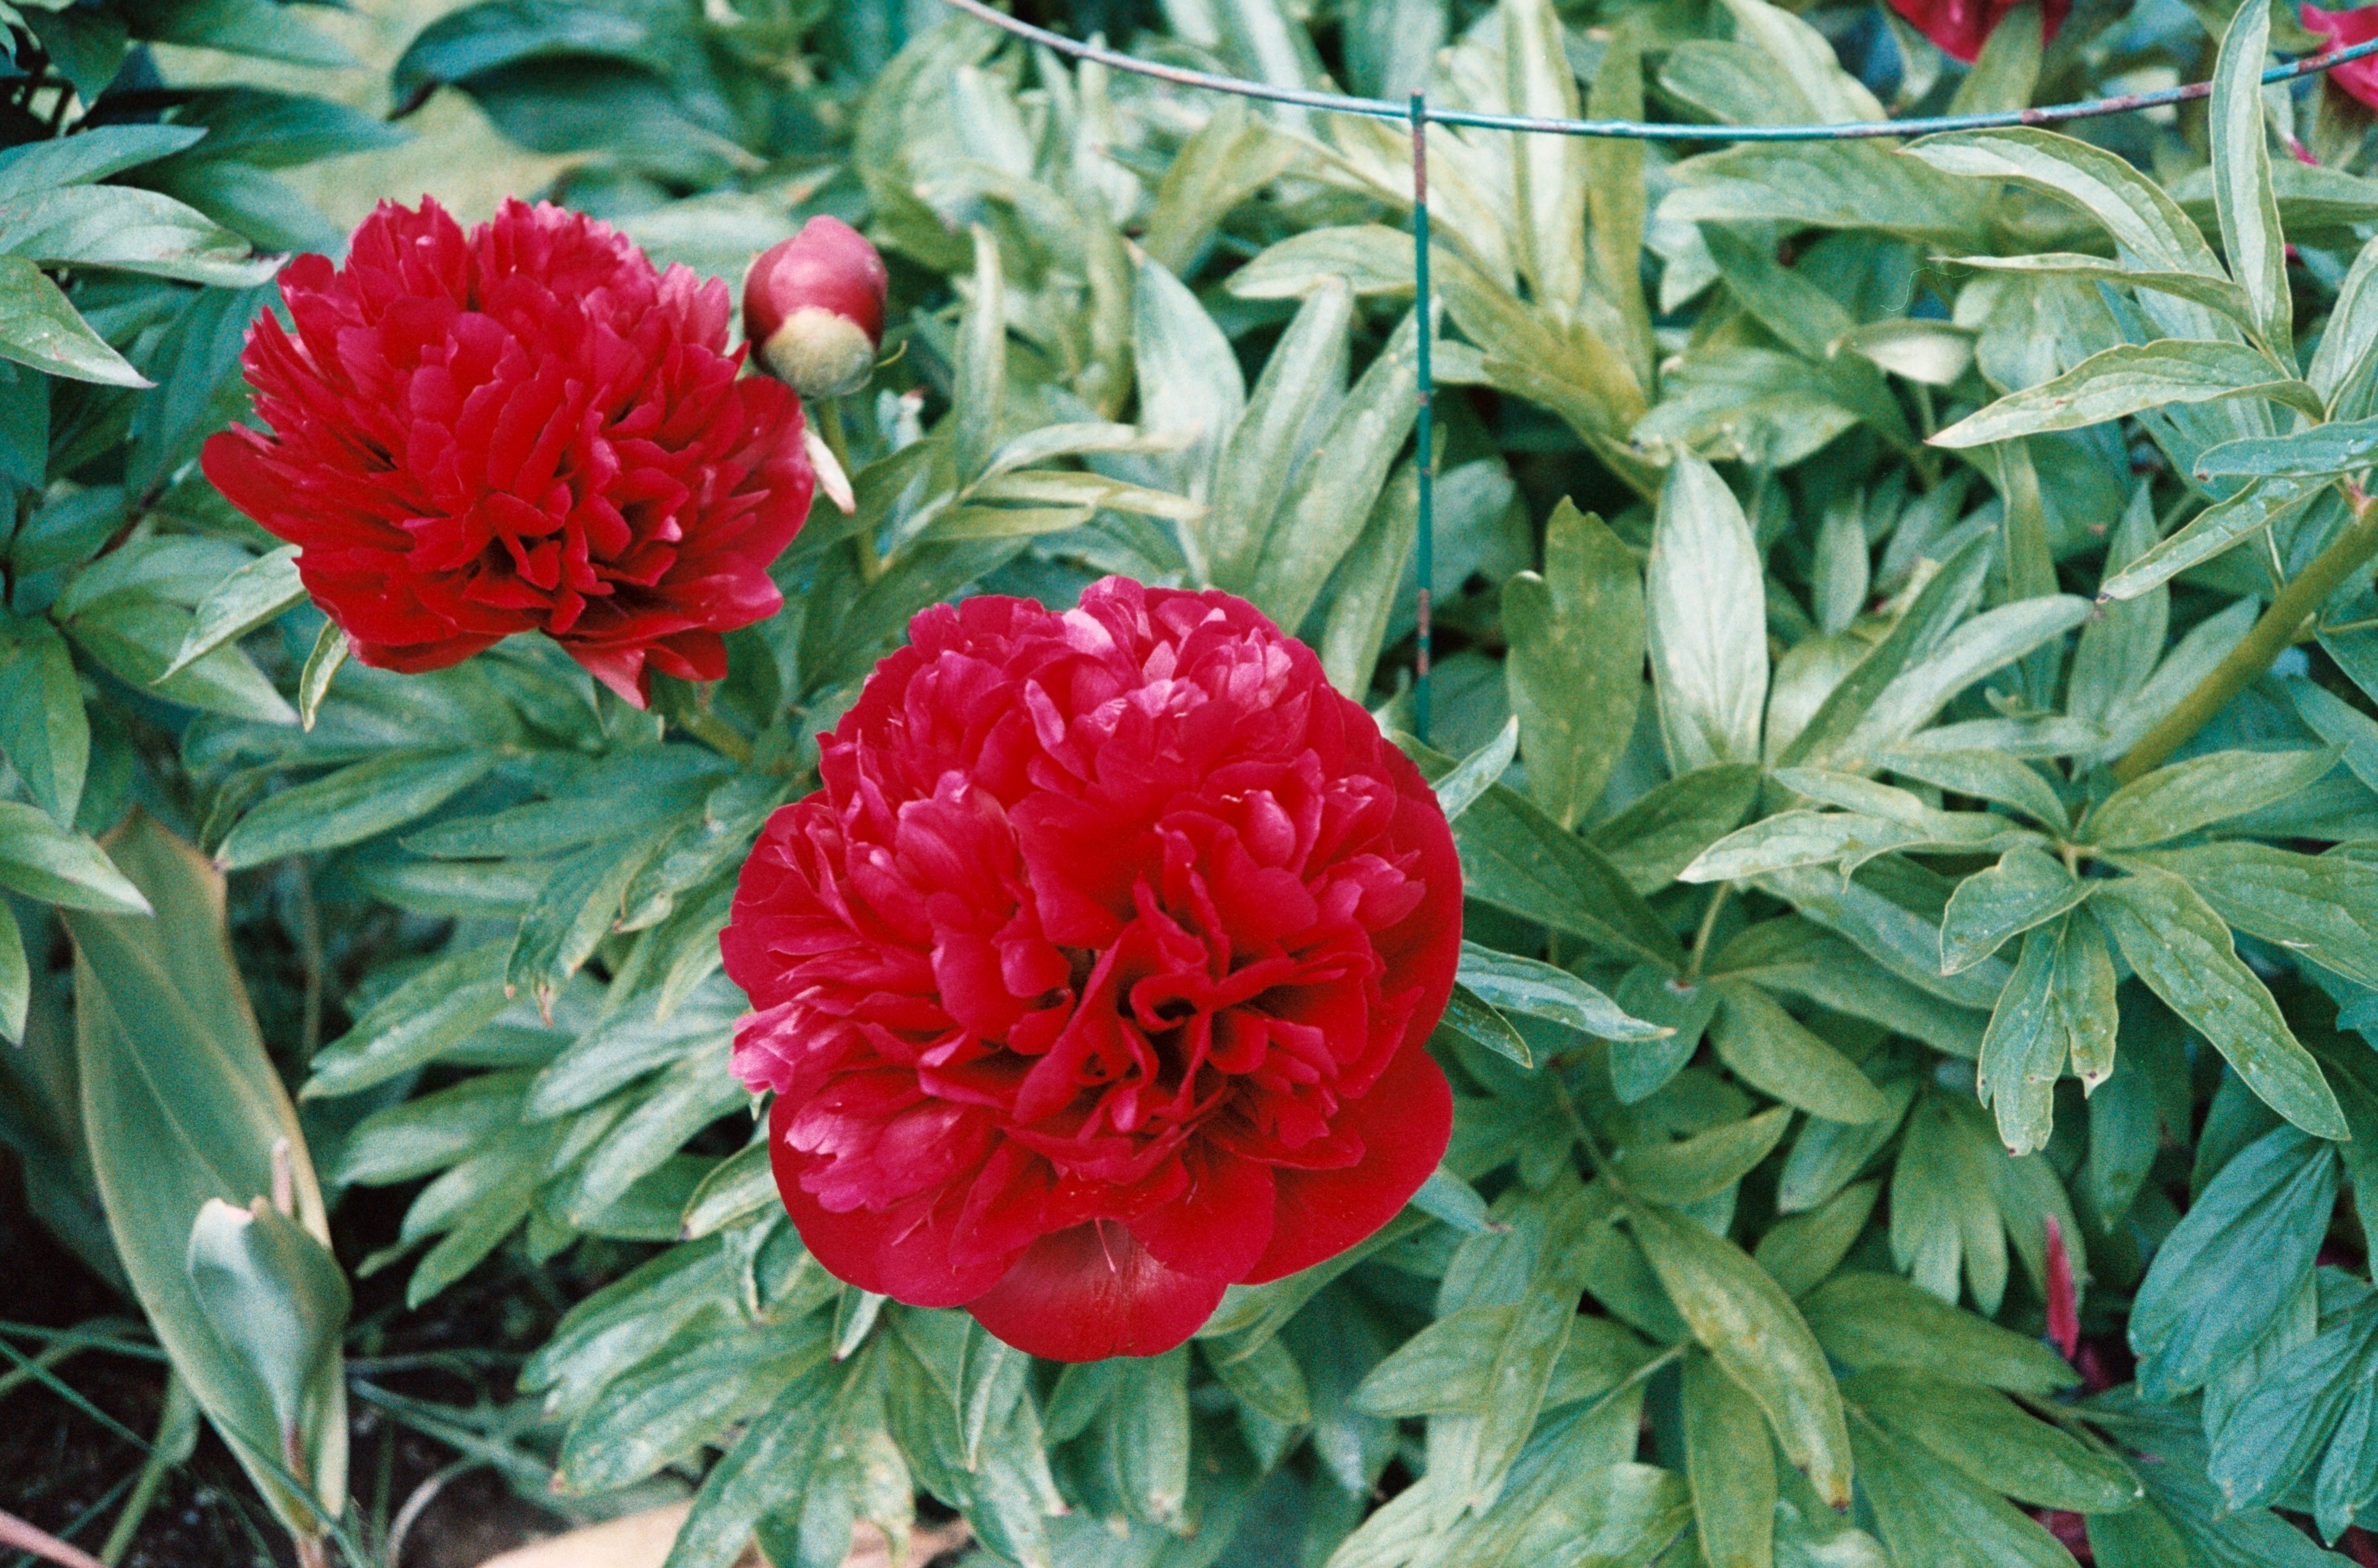
plant, flower, bloom, film, botany, garden, flora, petals, shrub, expired, mju, peony, expiredfilm, testroll, kodakprofoto100, olympusinfinitystylus, kodakproimage100, flowering plant, peonies, land plant